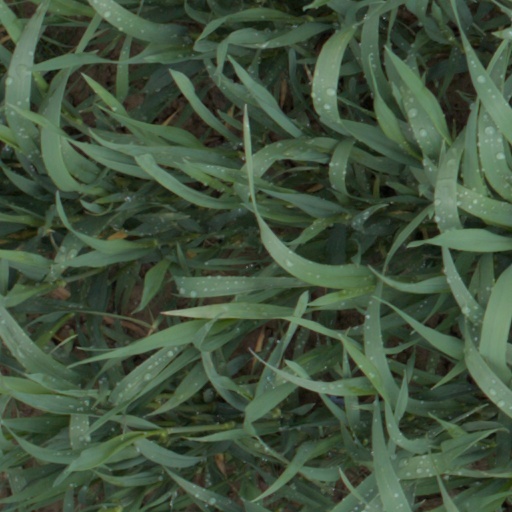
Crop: wheat